History of the Middle East

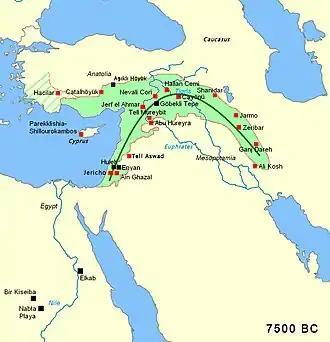
Area of the Fertile Crescent, circa 7500 BC, with main sites of the Pre-Pottery Neolithic period

There is evidence of rock carvings along the Nile terraces and in desert oases. In the 10th millennium BC, a culture of hunter-gatherers and fishermen was replaced by a grain-grinding culture. Climate changes and/or overgrazing around 6000 BC began to desiccate the pastoral lands of Egypt, forming the Sahara. Early tribal peoples migrated to the Nile, where they developed a settled agricultural economy and more centralized society.